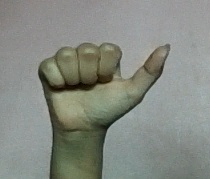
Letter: dhad